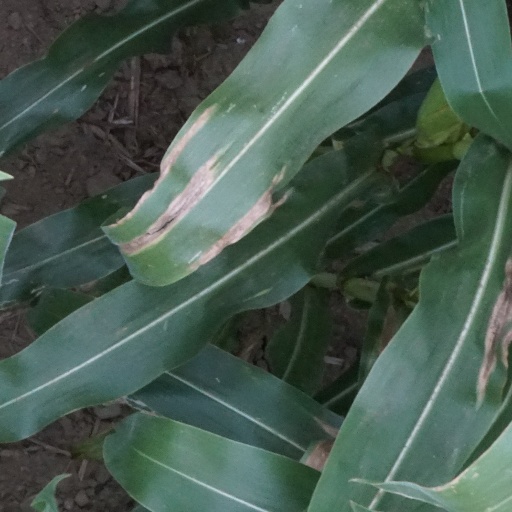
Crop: maize; corn